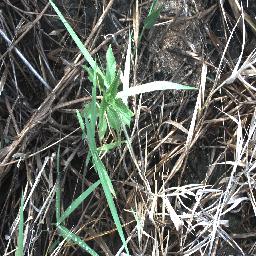
Label: siam_weed